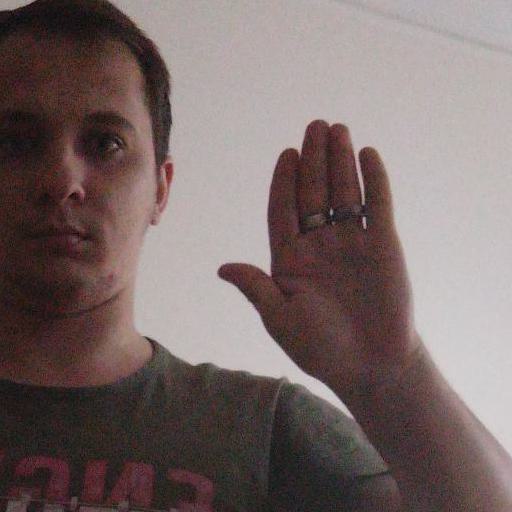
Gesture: stop